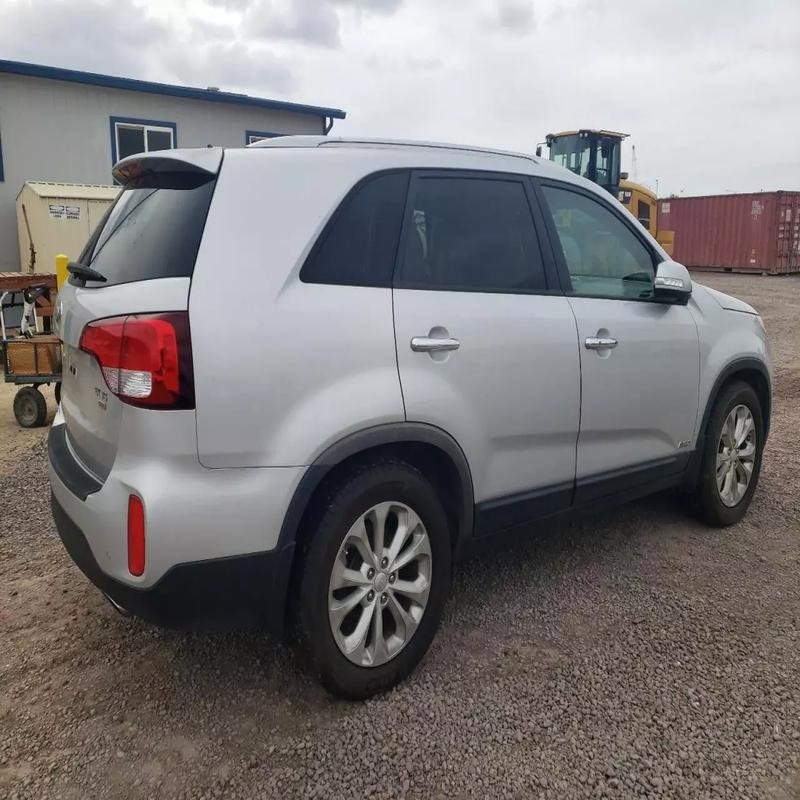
Aucun dommage détecté.
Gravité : aucun